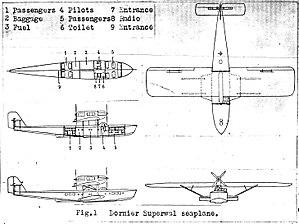
Le Dornier Do R est un hydravion de ligne allemand.